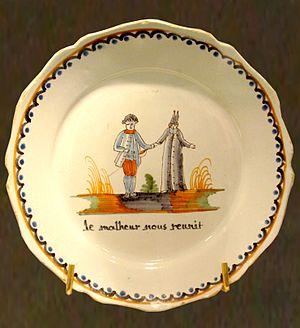
Assiette en faïence de Nevers à décor révolutionnaire représentant un noble et un ecclésiastique, 1791, France - Musée Lambinet, Versailles
La faïence de Nevers est une production céramique de la région de Nevers qui connaît un fort développement à partir de la fin du XVIᵉ siècle lorsque Louis Gonzague, duc de Nevers, fait venir des faïenciers d'Italie. Aux XVIIᵉ et XVIIIᵉ siècles, la faïence de Nevers est à son apogée. Concurrencée par la faïence anglaise et par la porcelaine, elle connaît ensuite un fort déclin avant d'être relancée à la fin du XIXᵉ siècle.